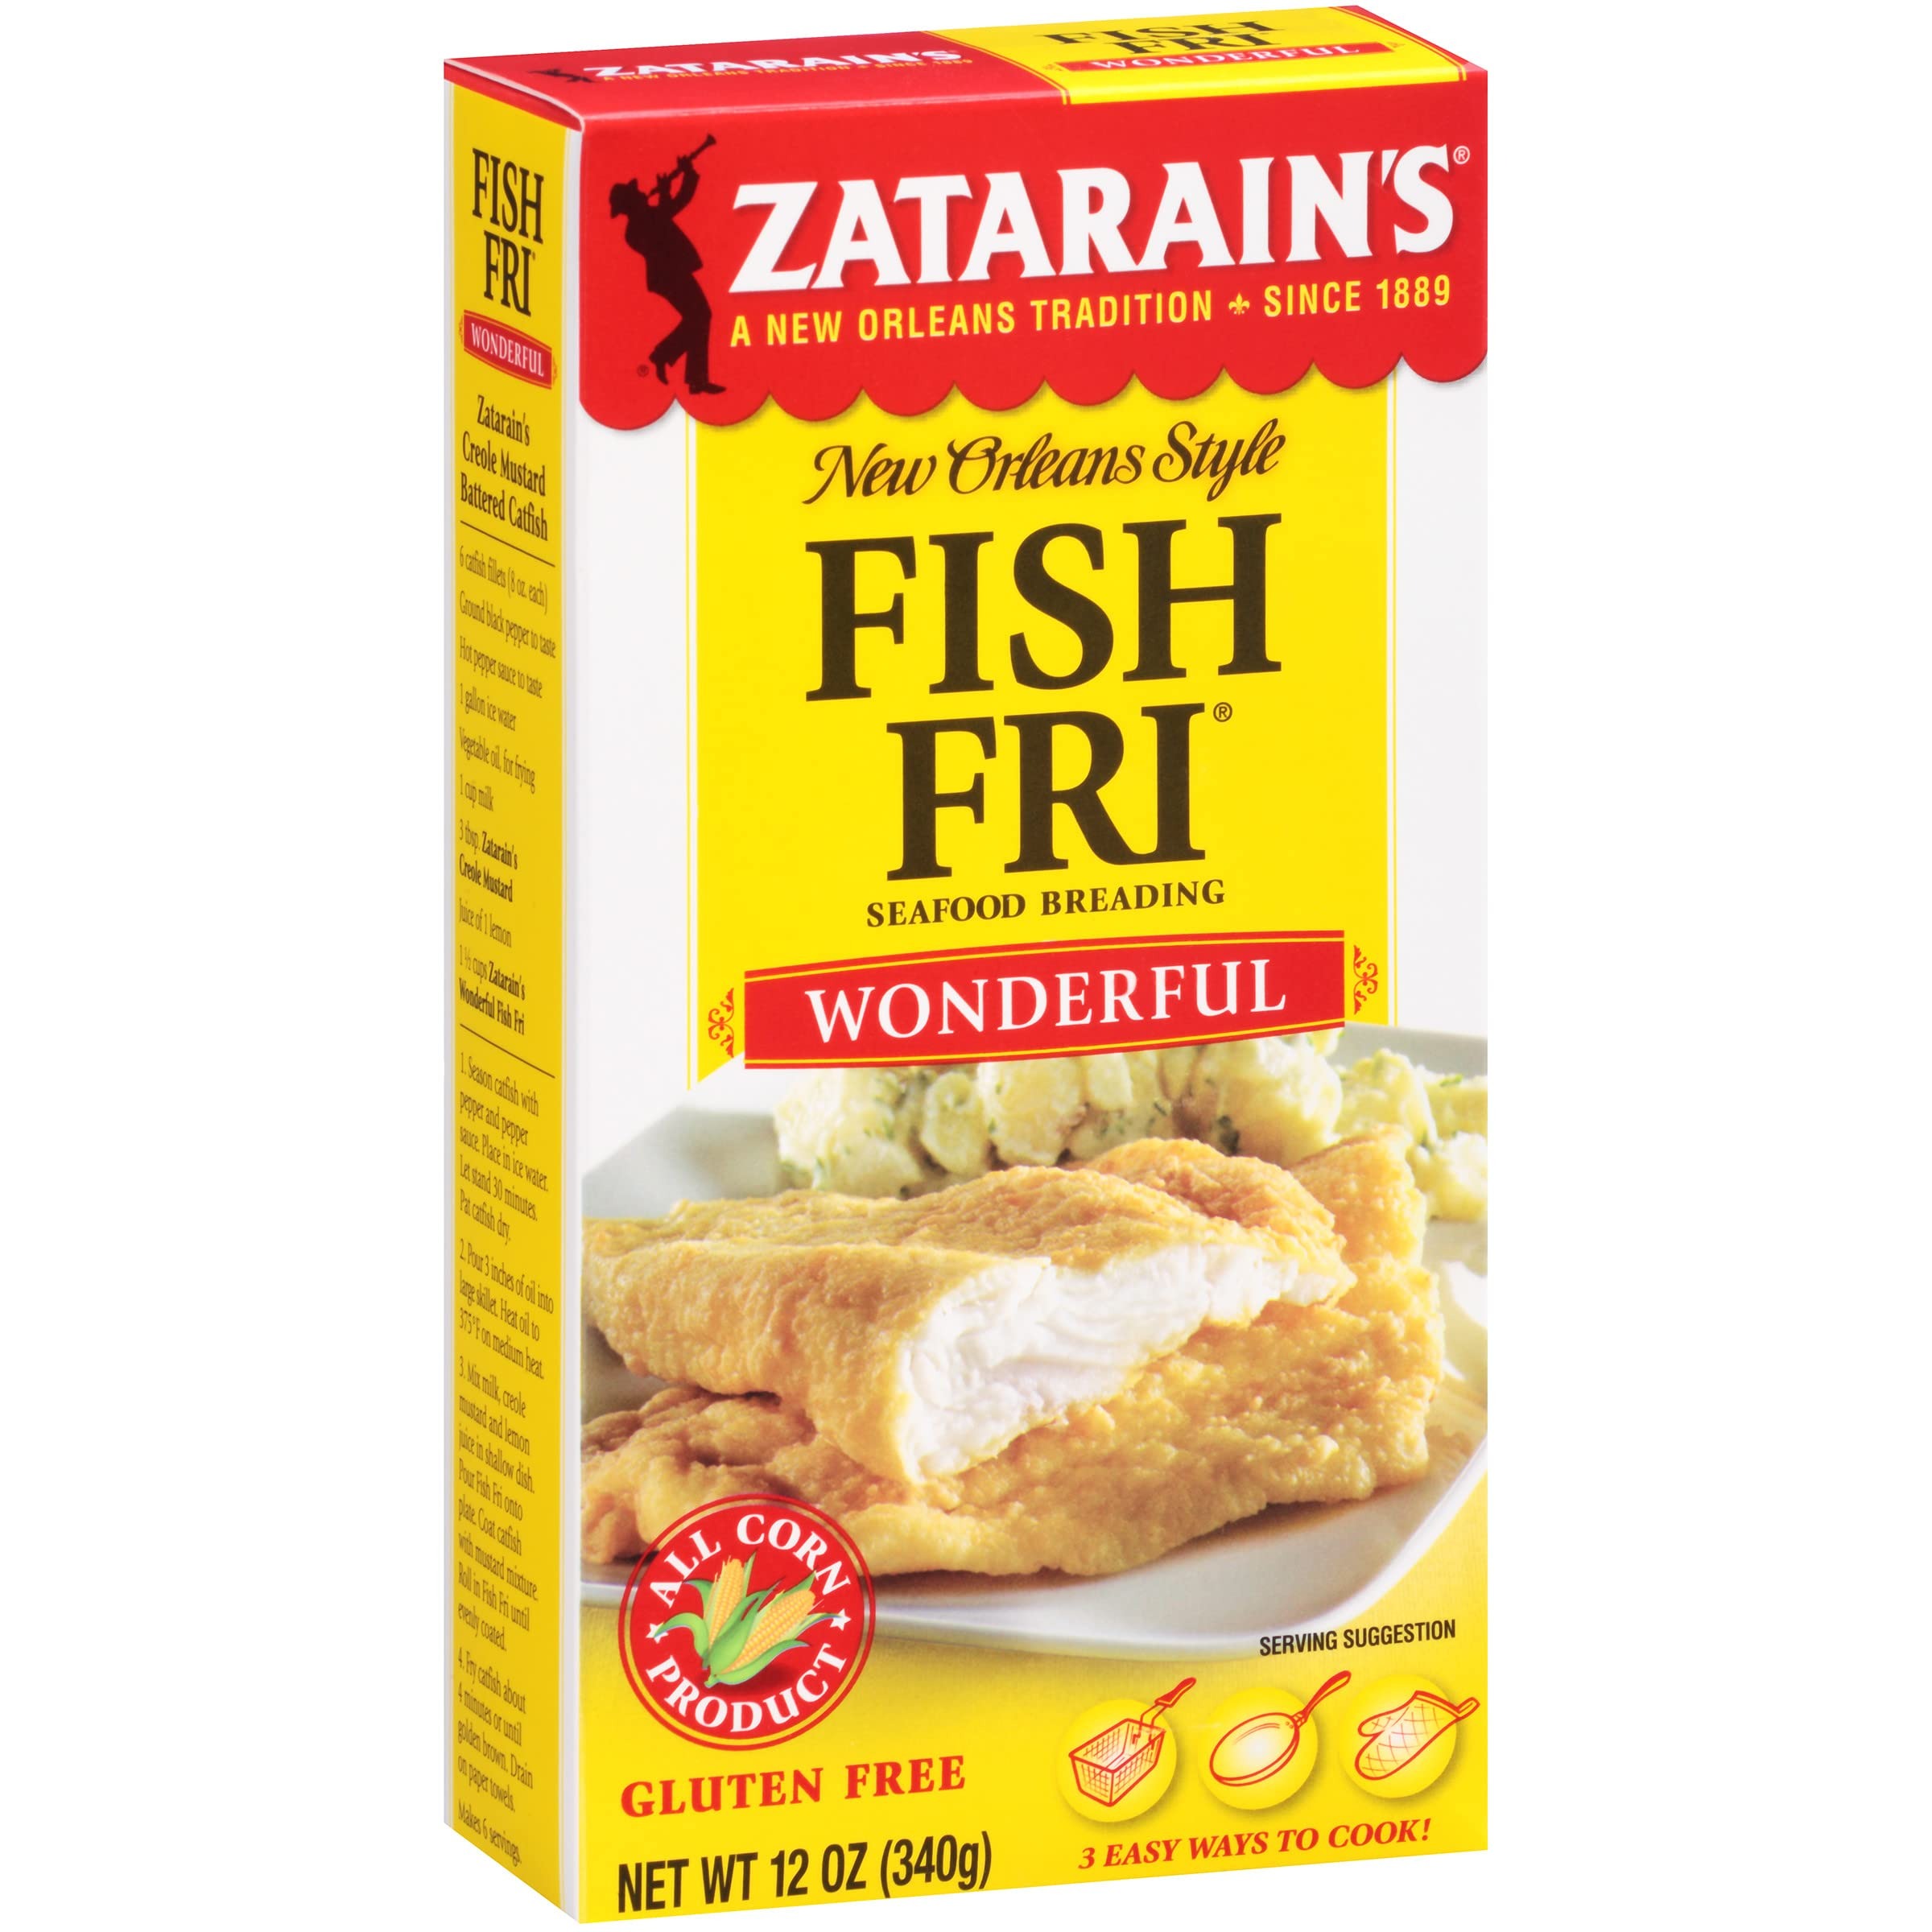
Item Name: Zatarain's Wonderful Fish Fri Seafood Breading, 12 oz (Pack of 8)
Value: 8.0
Unit: Count

Price: 14.64